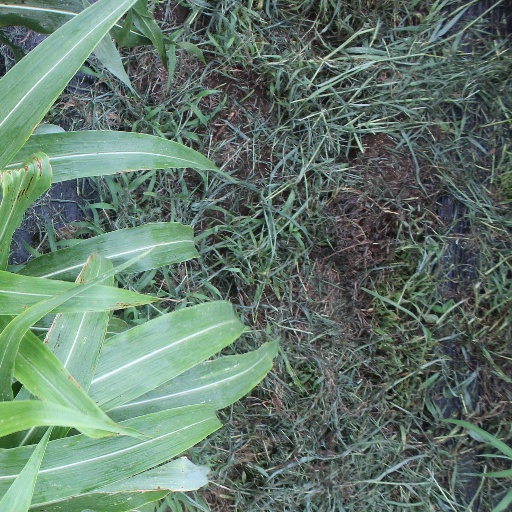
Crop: sorghum